Marvin Oliver (artist)

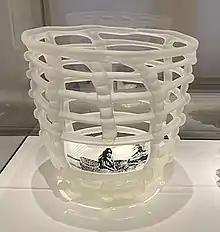
"Salish Clam Basket" (2008) by Marvin Oliver at the Renwick Gallery in Washington, D.C., in 2022

Oliver was born in Shelton, Washington in 1946 and his family moved to the San Francisco Bay Area, when he was eight years old. He later attended the University of Washington, graduating in 1973. He studied art history and art under Bill Holm and Jacob Lawrence. He became a professor at the University of Washington the next year in 1974. One of this students was Jewell James.